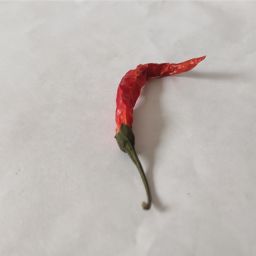
Crop: Chile Pepper
Quality: Dried